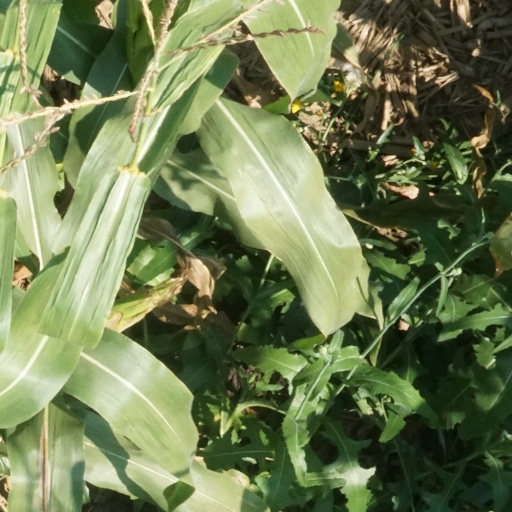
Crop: maize; corn